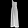
Label: Dress